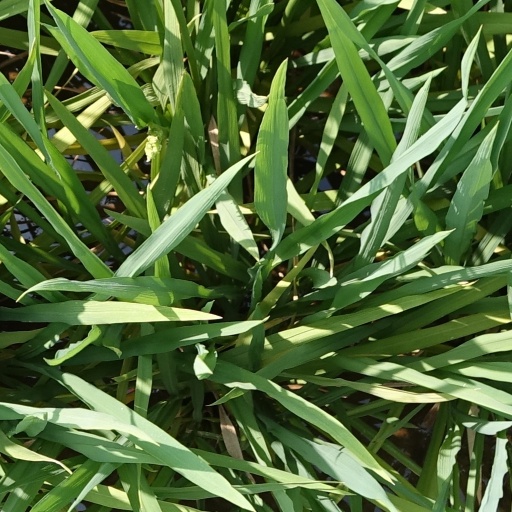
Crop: rice